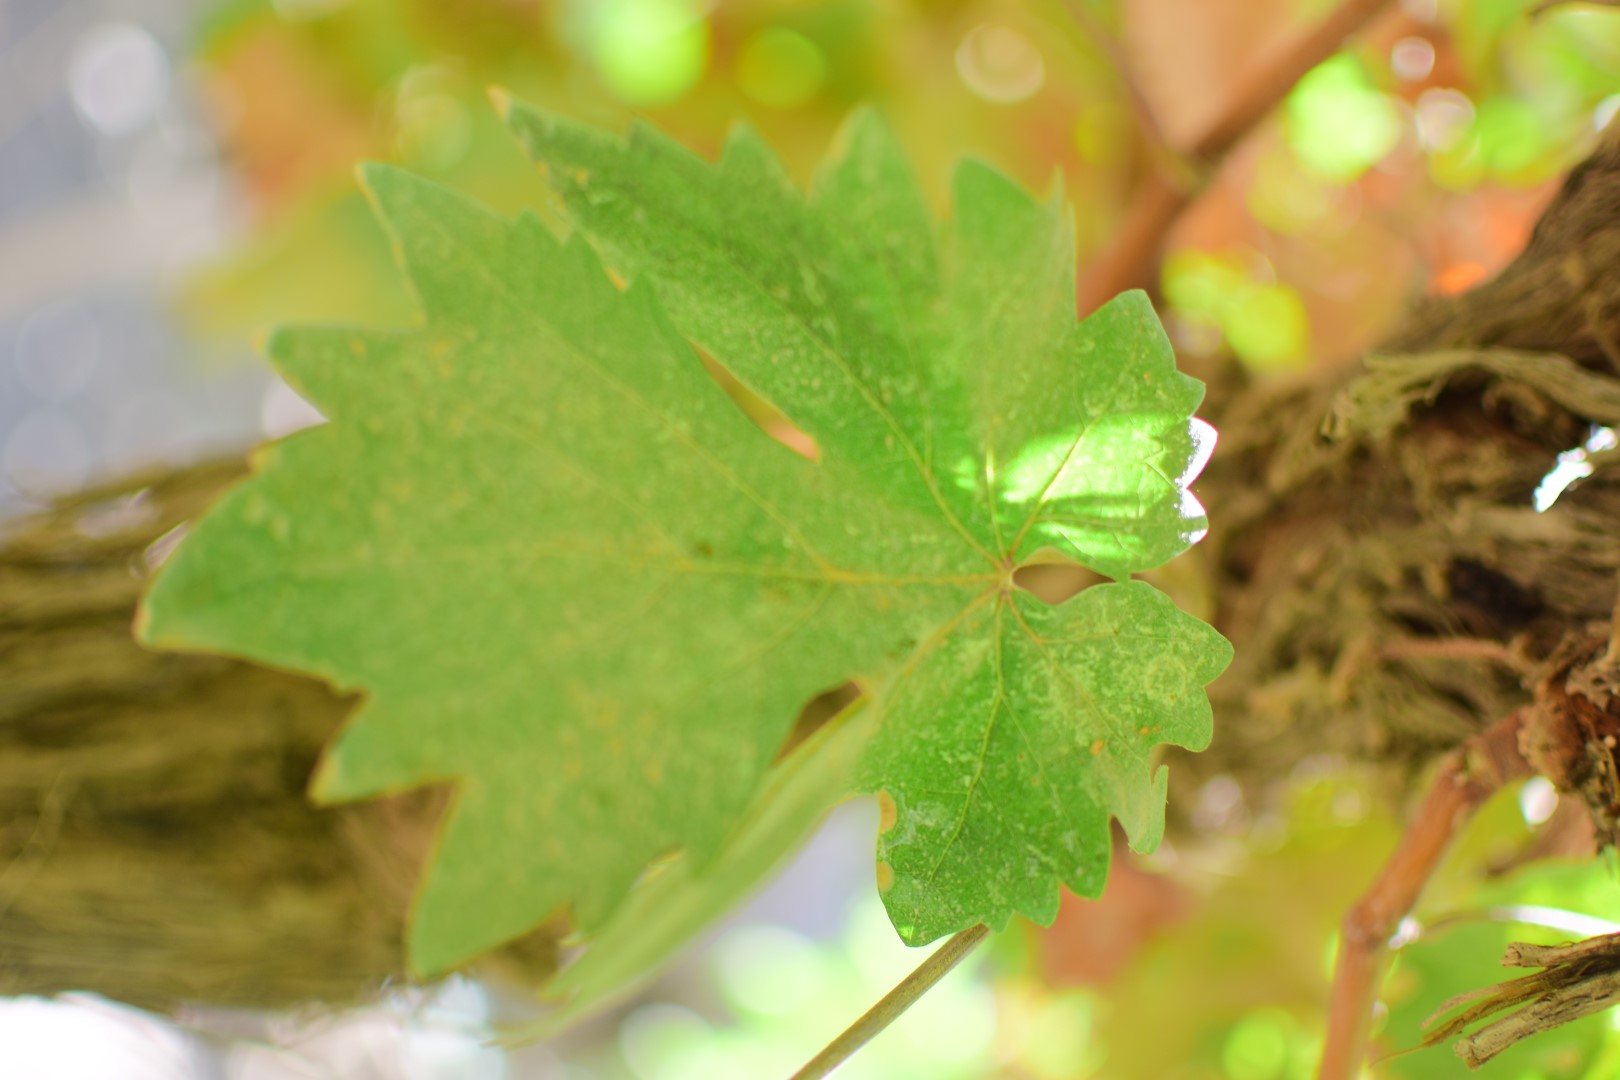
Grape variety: Shdah